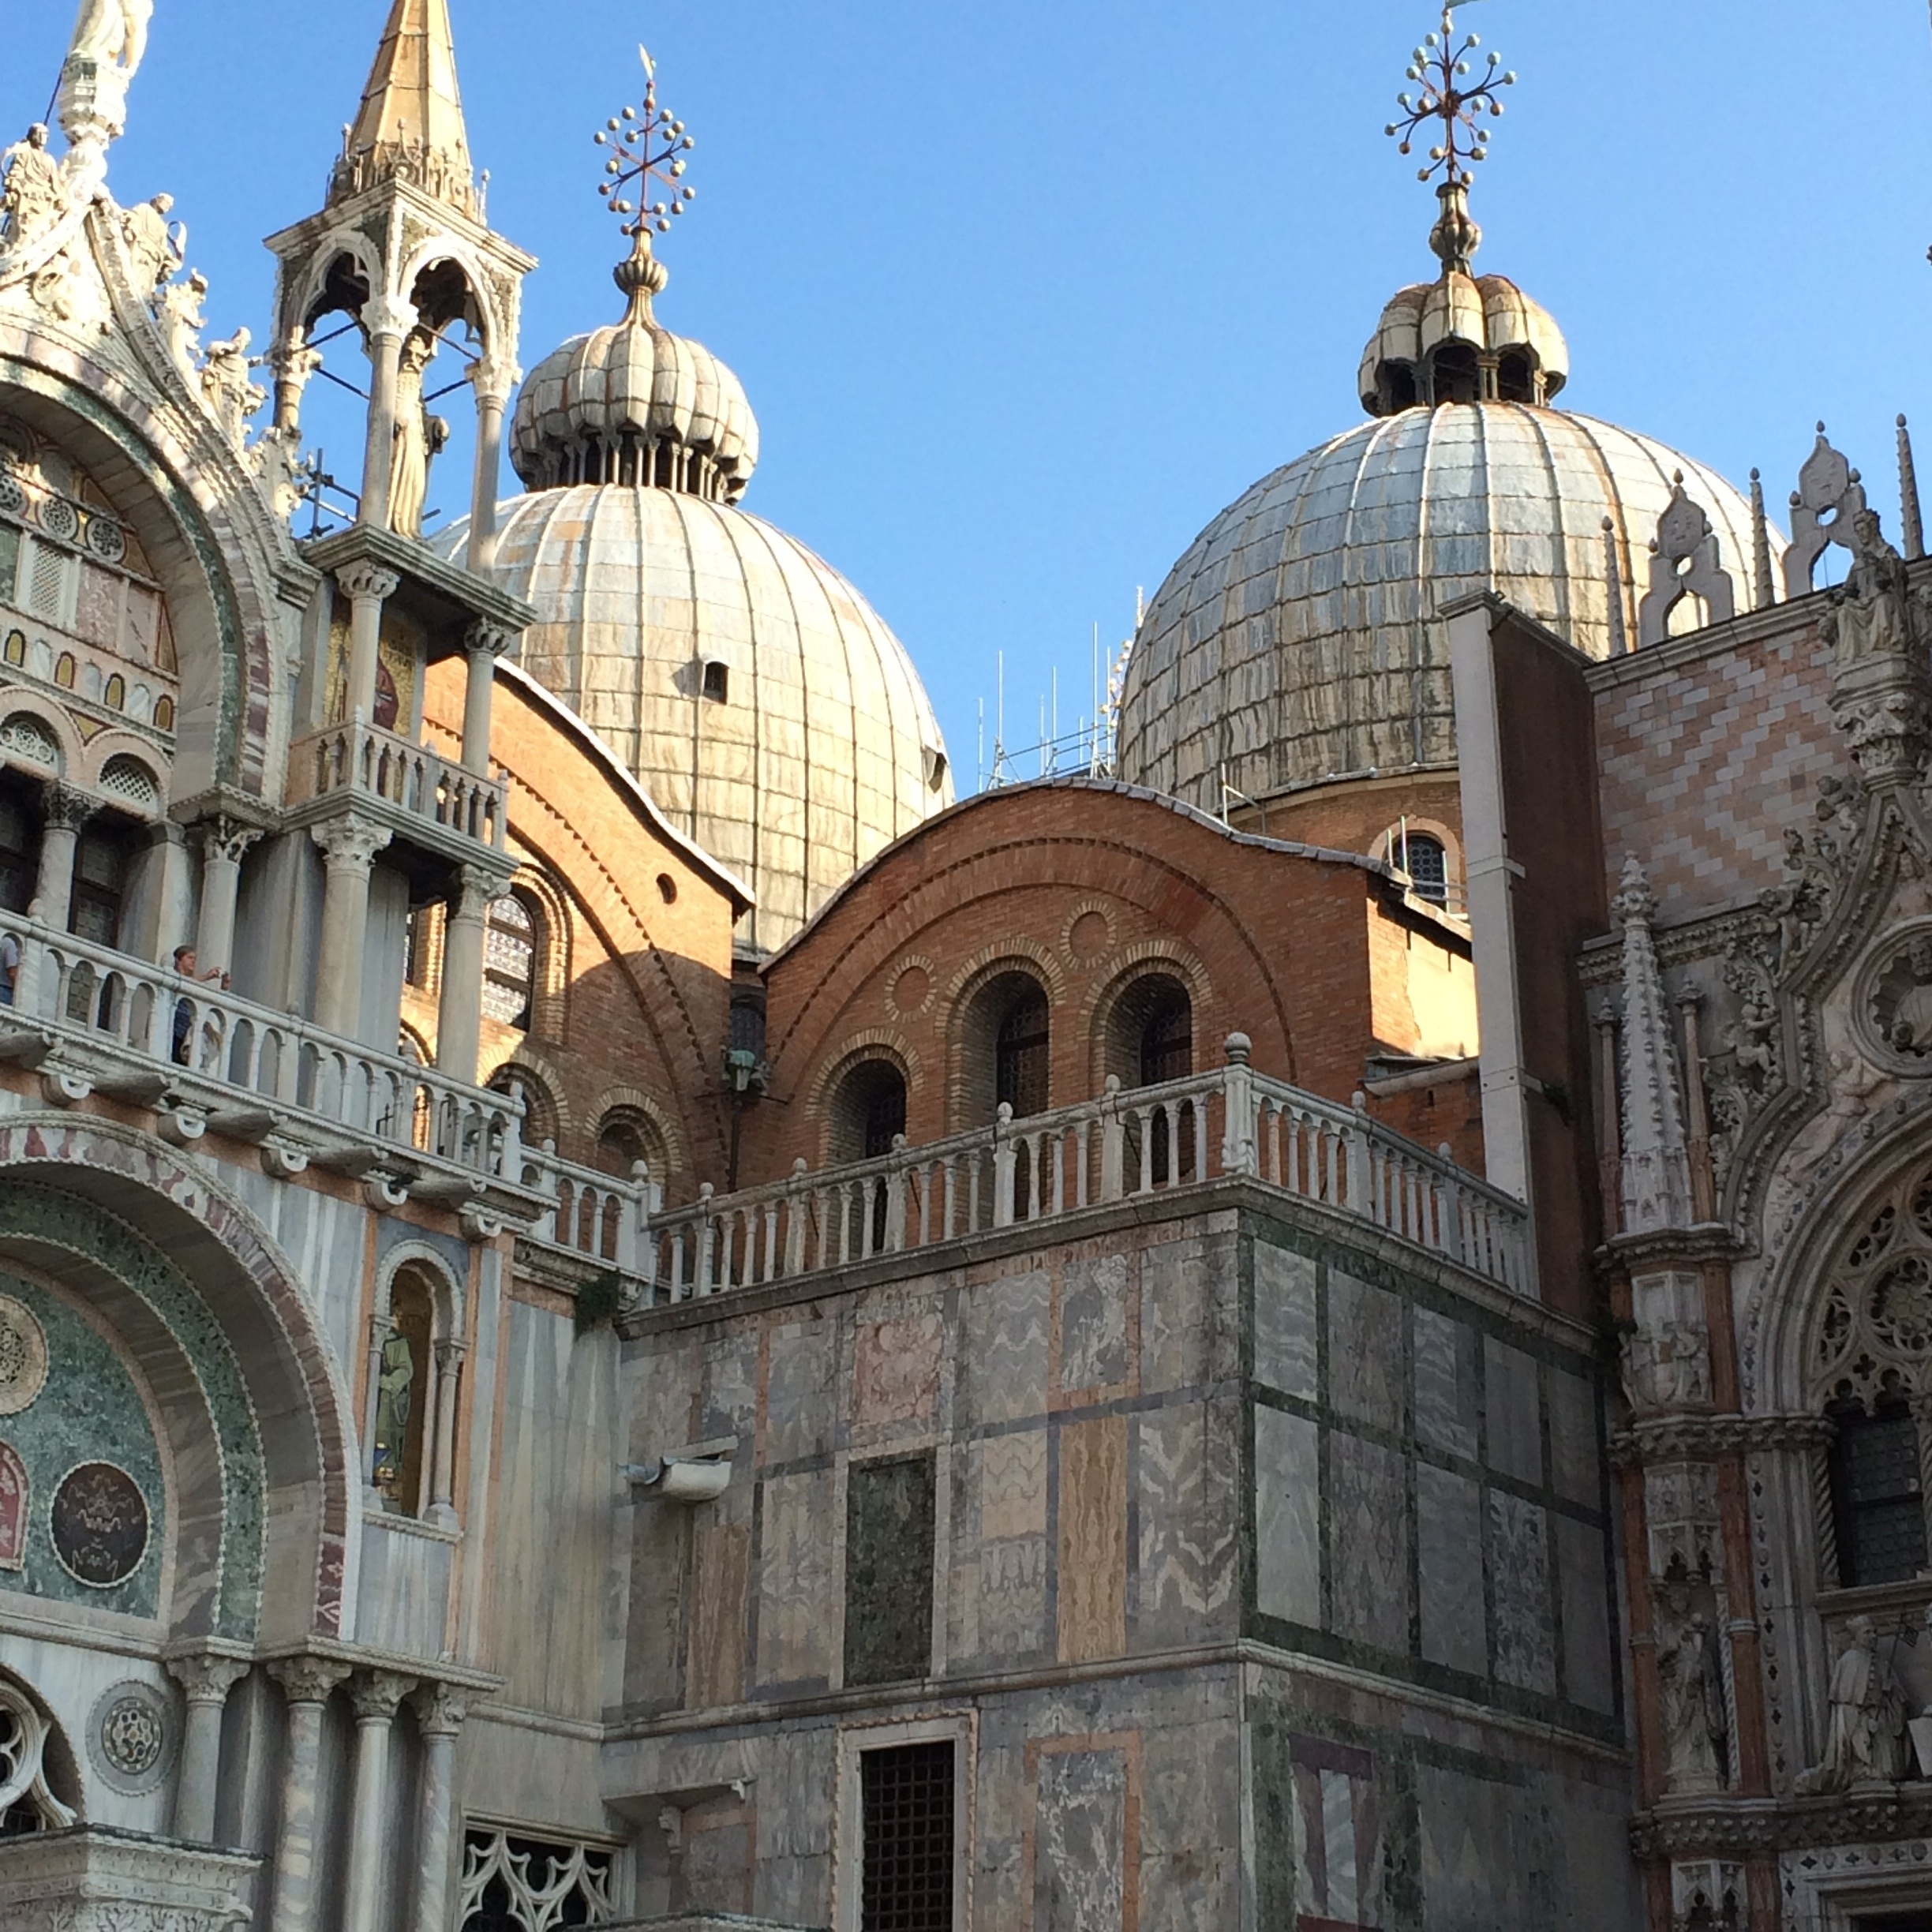
water, architecture, boat, house, building, palace, old, city, canal, vacation, tourist, travel, europe, romantic, landmark, italy, facade, venice, church, cathedral, attraction, historic, tourism, place of worship, baptistery, monastery, synagogue, history, european, famous, gondola, basilica, dome, italian, gothic architecture, venetian, historic site, ancient history, byzantine architecture